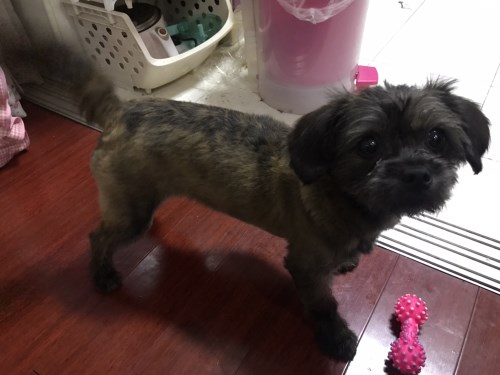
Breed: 2342-n000102-miniature_schnauzer